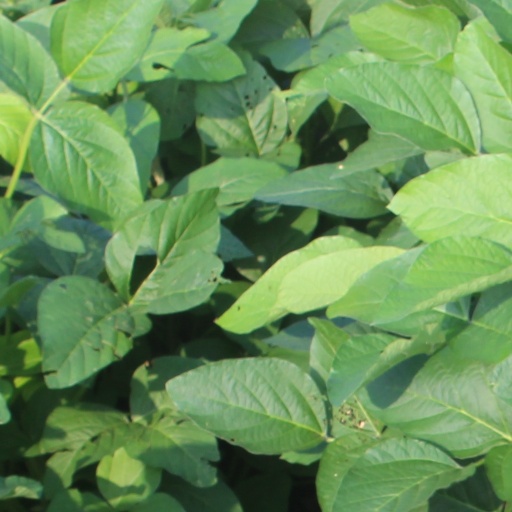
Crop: soybean